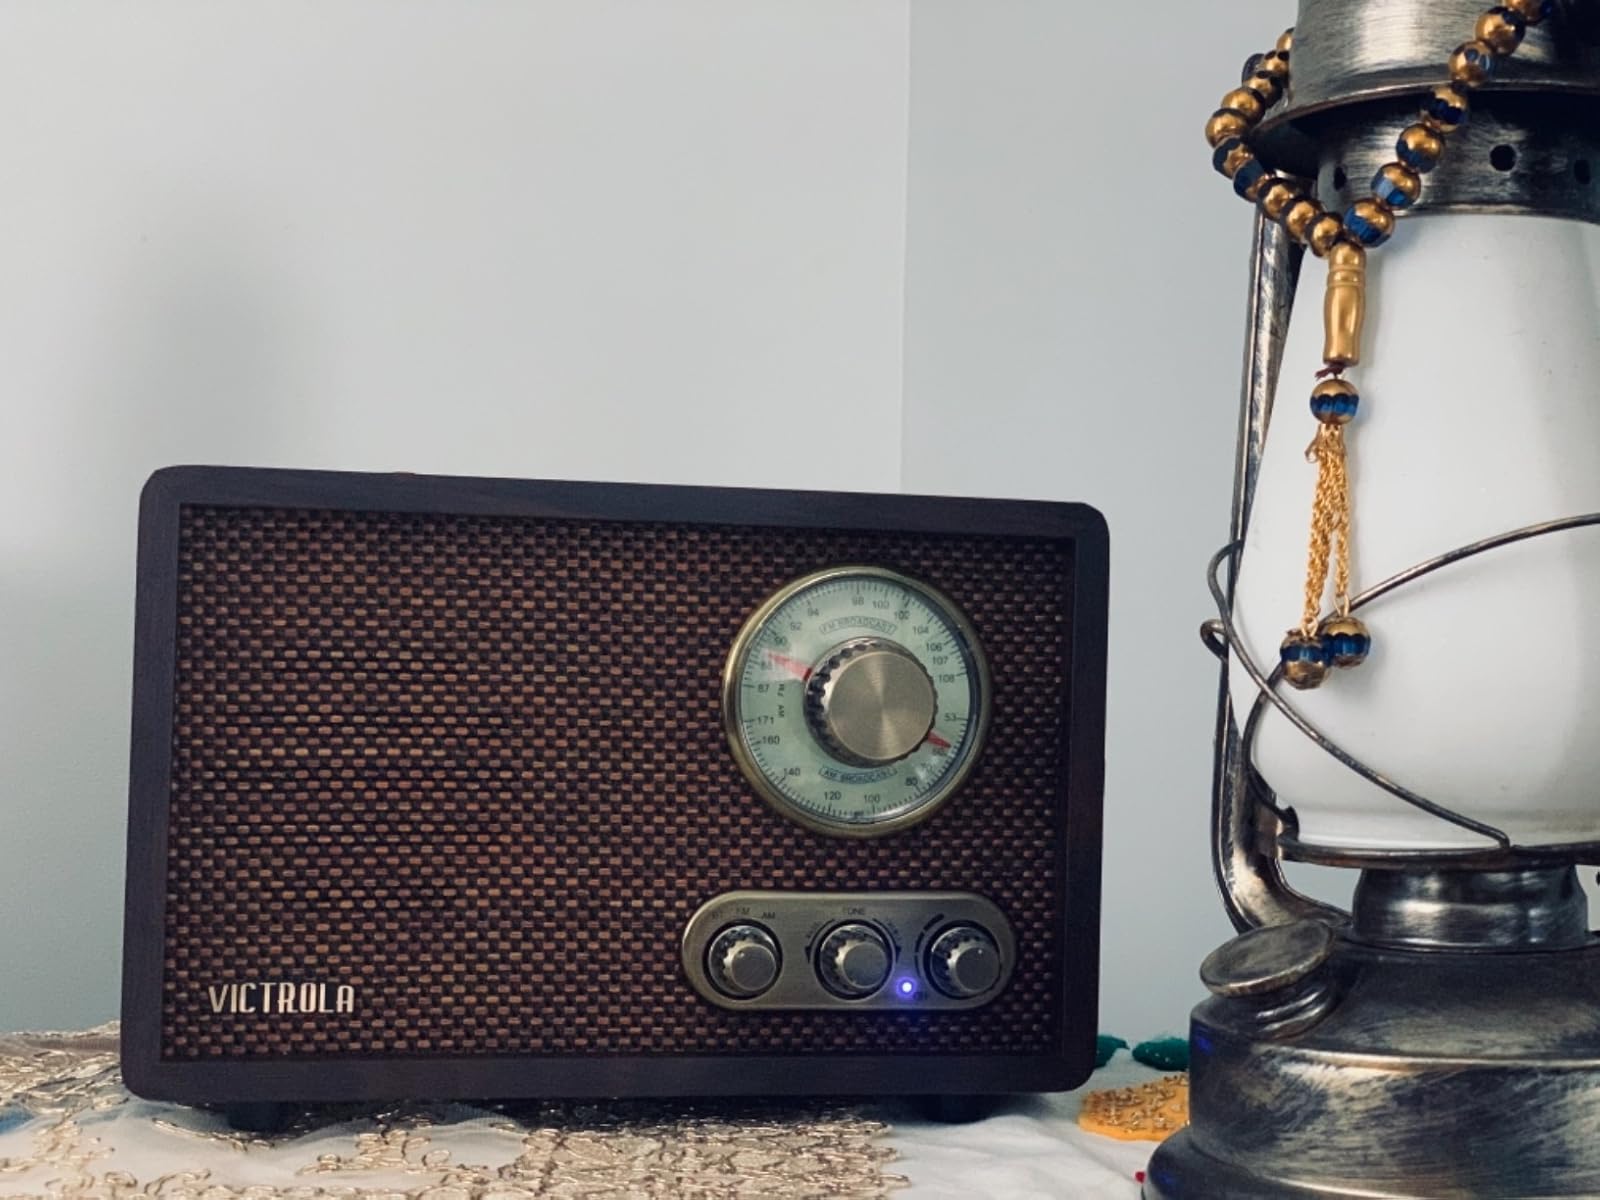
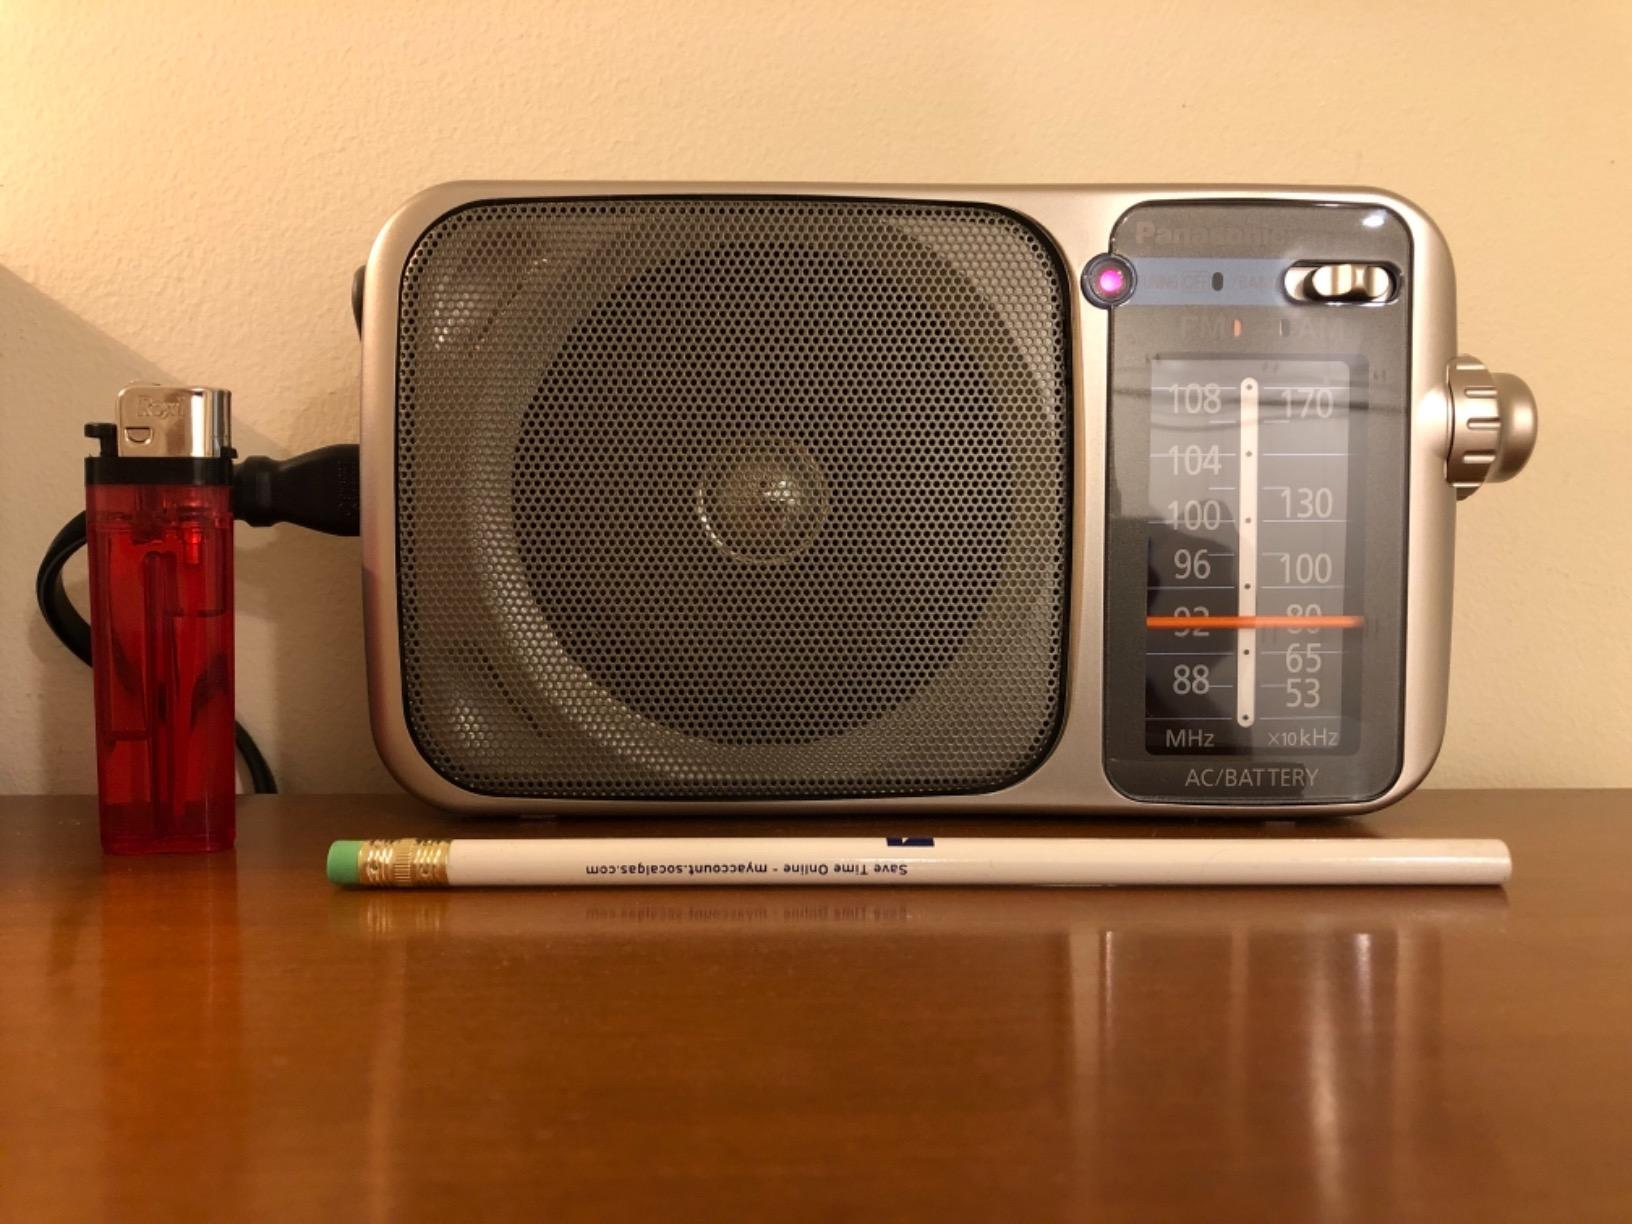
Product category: radio
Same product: no